Castel C-301S

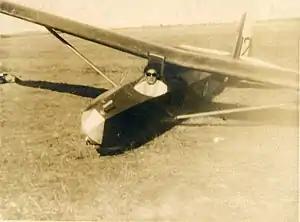

The Castel C-301S was a training glider built in the early 1940s in France. It was a glider of high-wing monoplane configuration.